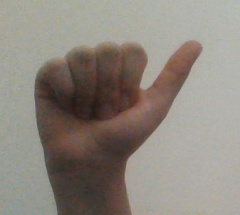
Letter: dhad